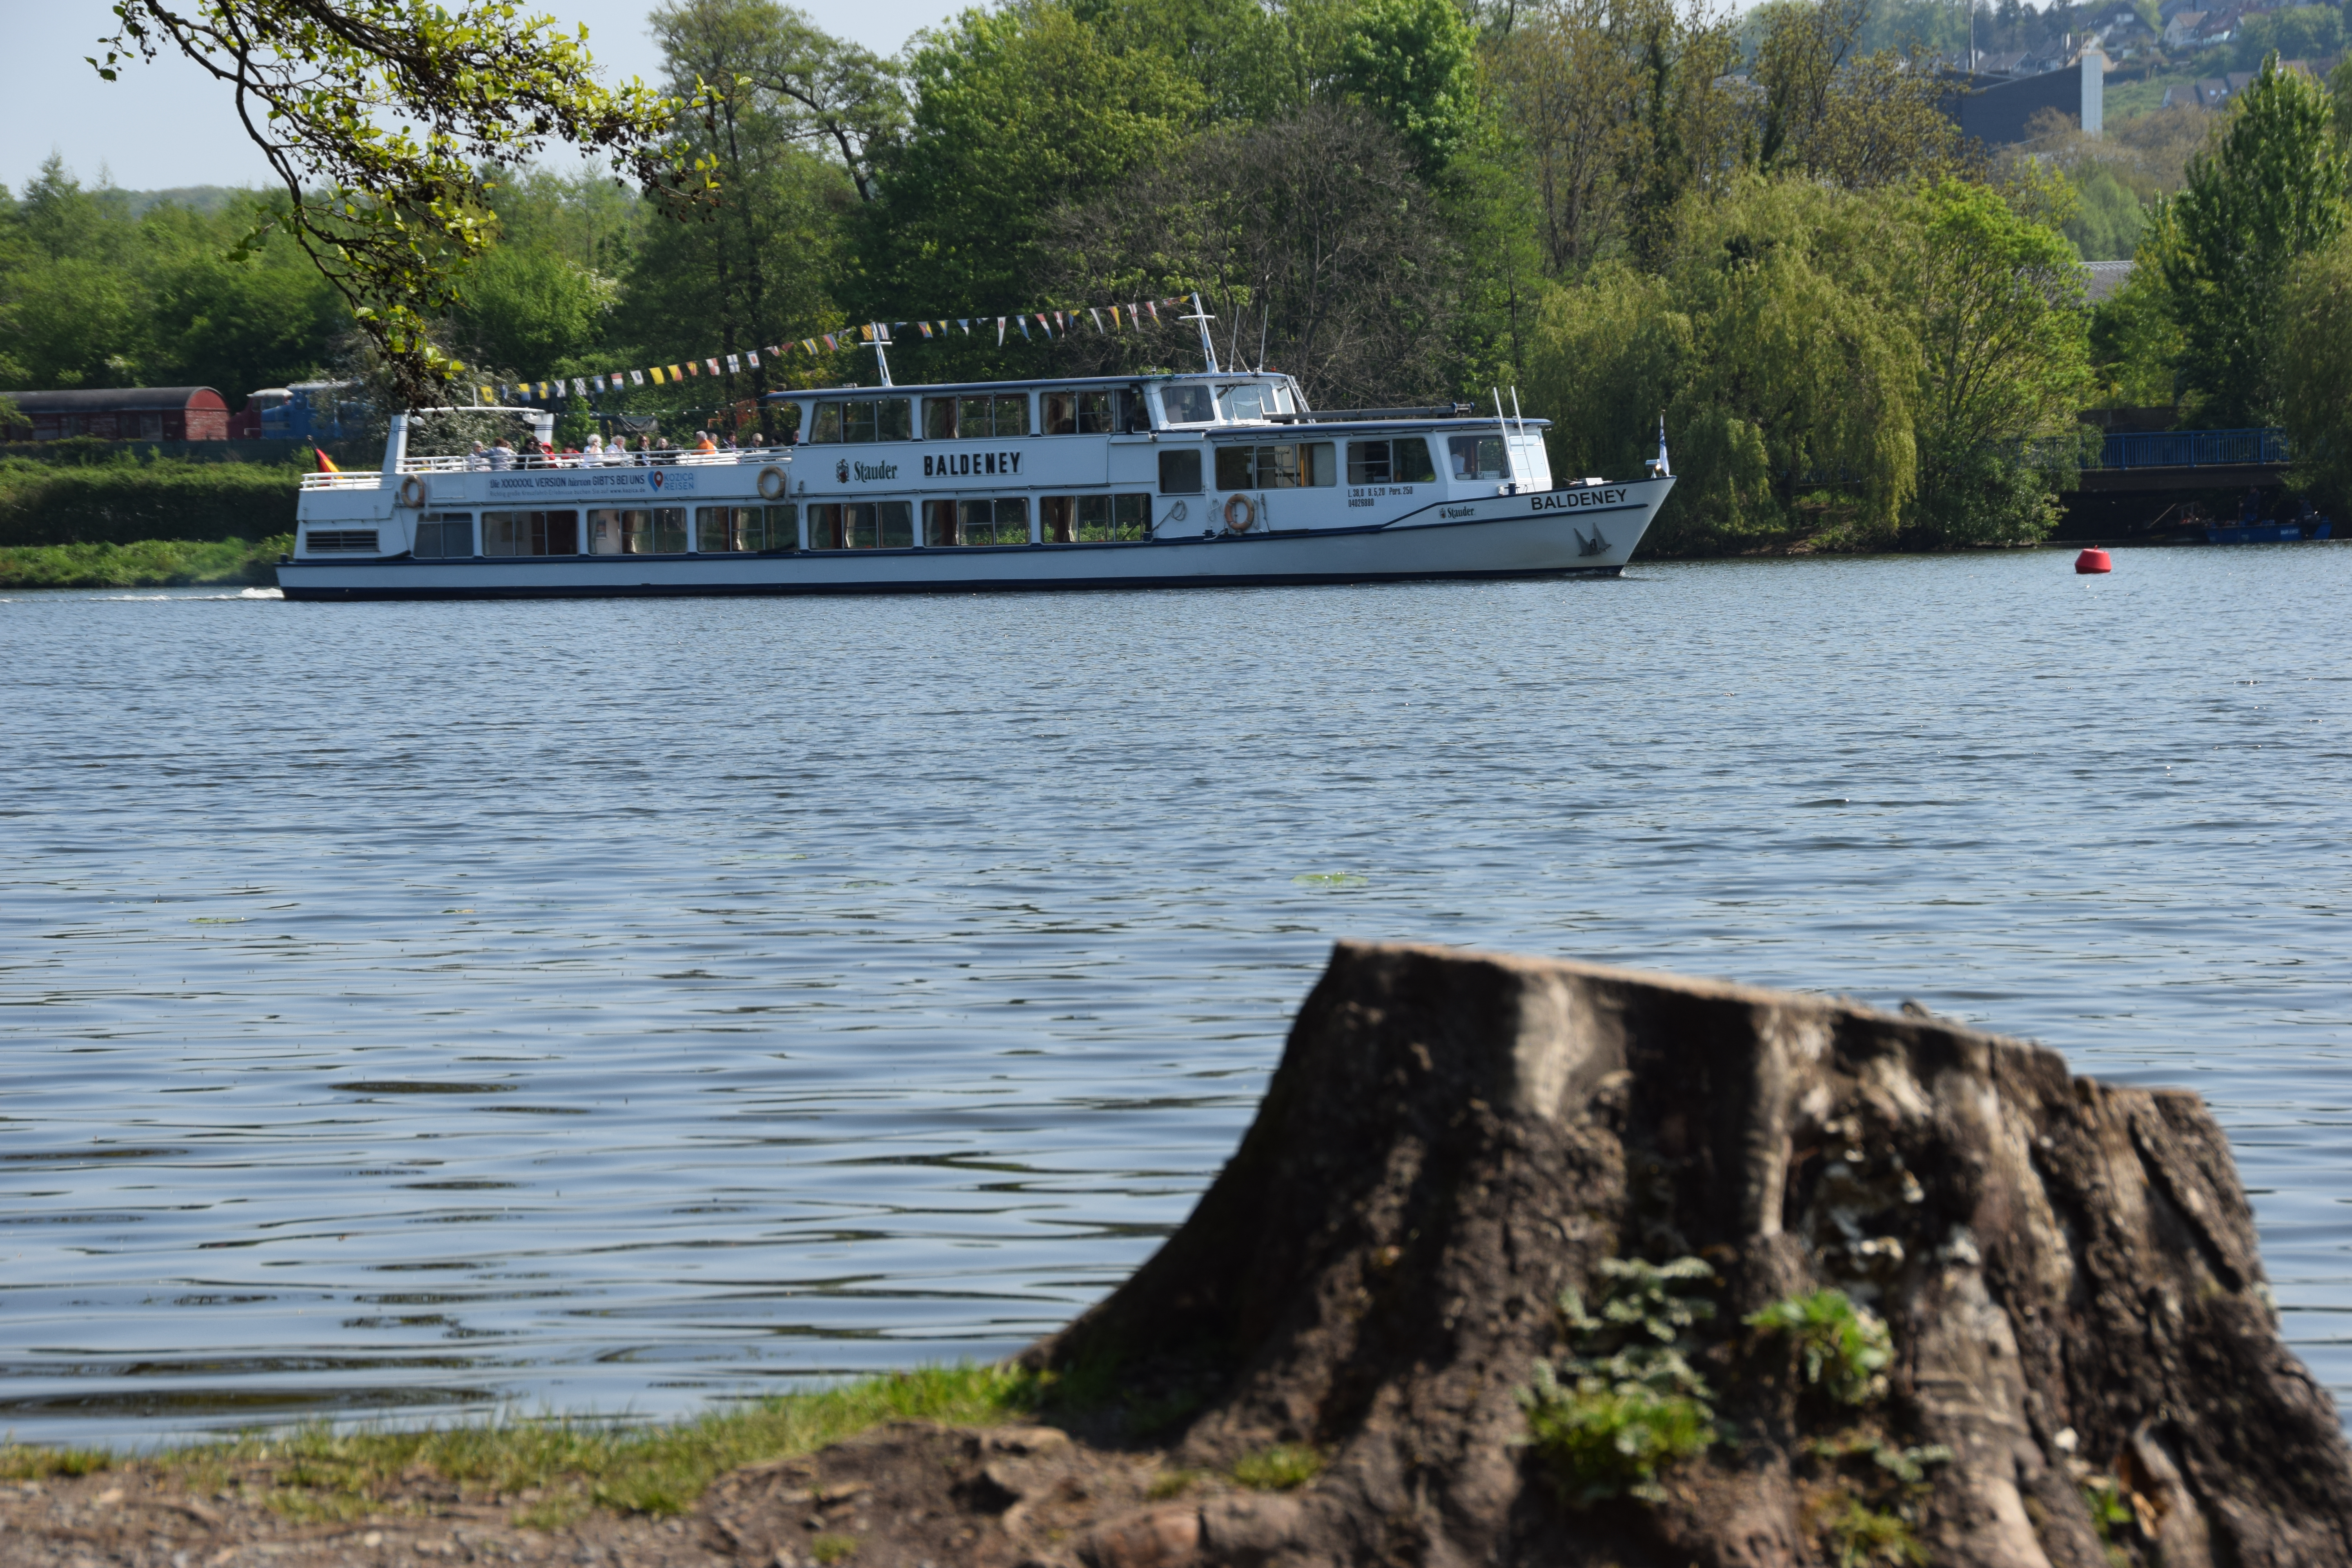
natural, water, boat, water resources, plant, watercraft, lake, body of water, tree, sky, naval architecture, bank, vehicle, ship, waterway, automotive wheel system, leisure, reservoir, grass, channel, water transportation, loch, public transport, lake district, tourism, landscape, vacation, rock, wood, river, passenger ship